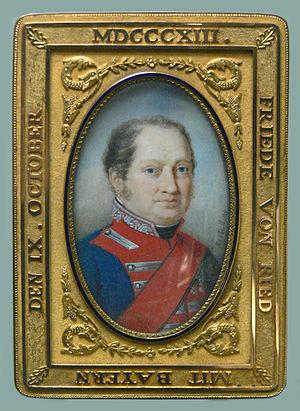
Le portrait en miniature est l'art de reproduire sur une petite surface le portrait d'une personne. Il peut orner des objets personnels et utiliser différents supports et techniques de peinture et de dessin. La miniature s'offre en témoignage d'amour ou d'amitié. Historiquement, les peintres en miniature ont joué sur la définition ambiguë de leur art, par mode ou pour échapper aux contraintes des corporations. Leurs œuvres sont rarement signées.